Tweety's High-Flying Adventure (video game)

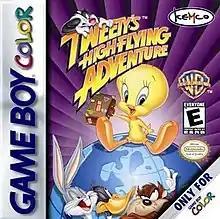
Cover art

Tweety's High-Flying Adventure is a 2000 Game Boy Color game developed and published by Kemco, and is a platform game based on the 2000 "Looney Tunes" film of the same name.